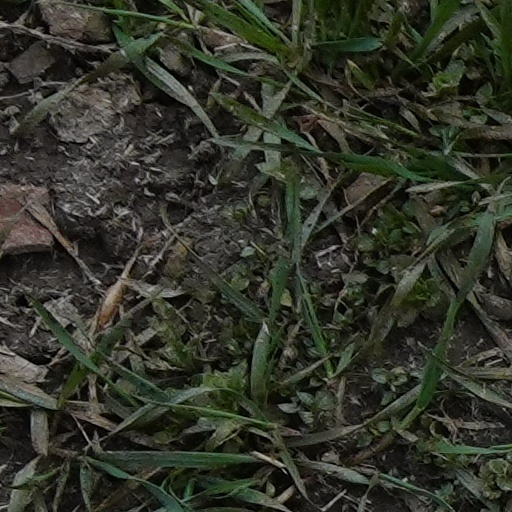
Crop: wheat